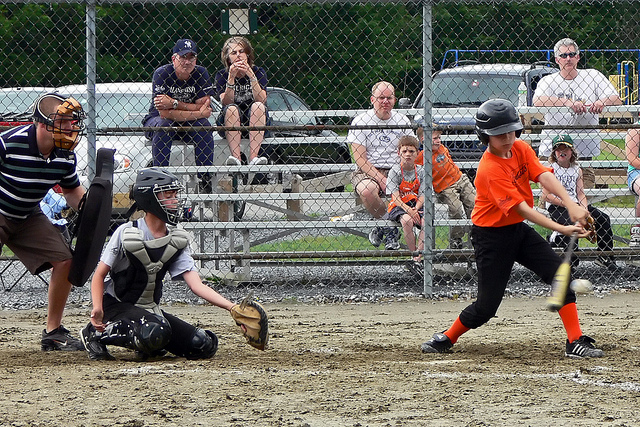
khán giả đang theo dõi cú đánh bóng của cậu bé áo cam